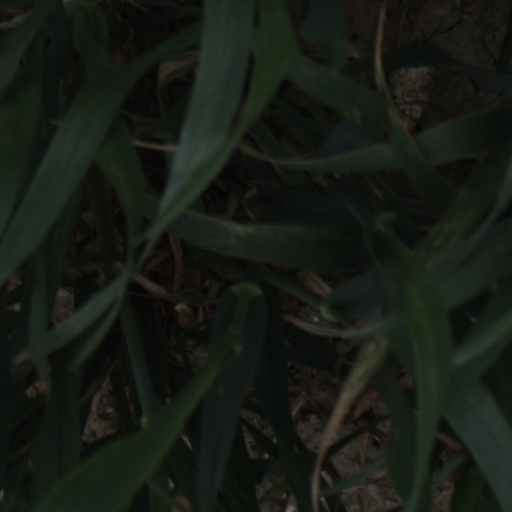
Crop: wheat